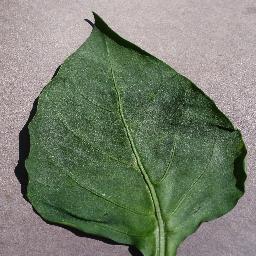
Label: Pepper,_bell___healthy